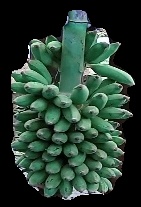
Variety: elakki-bale
Grade: grade1